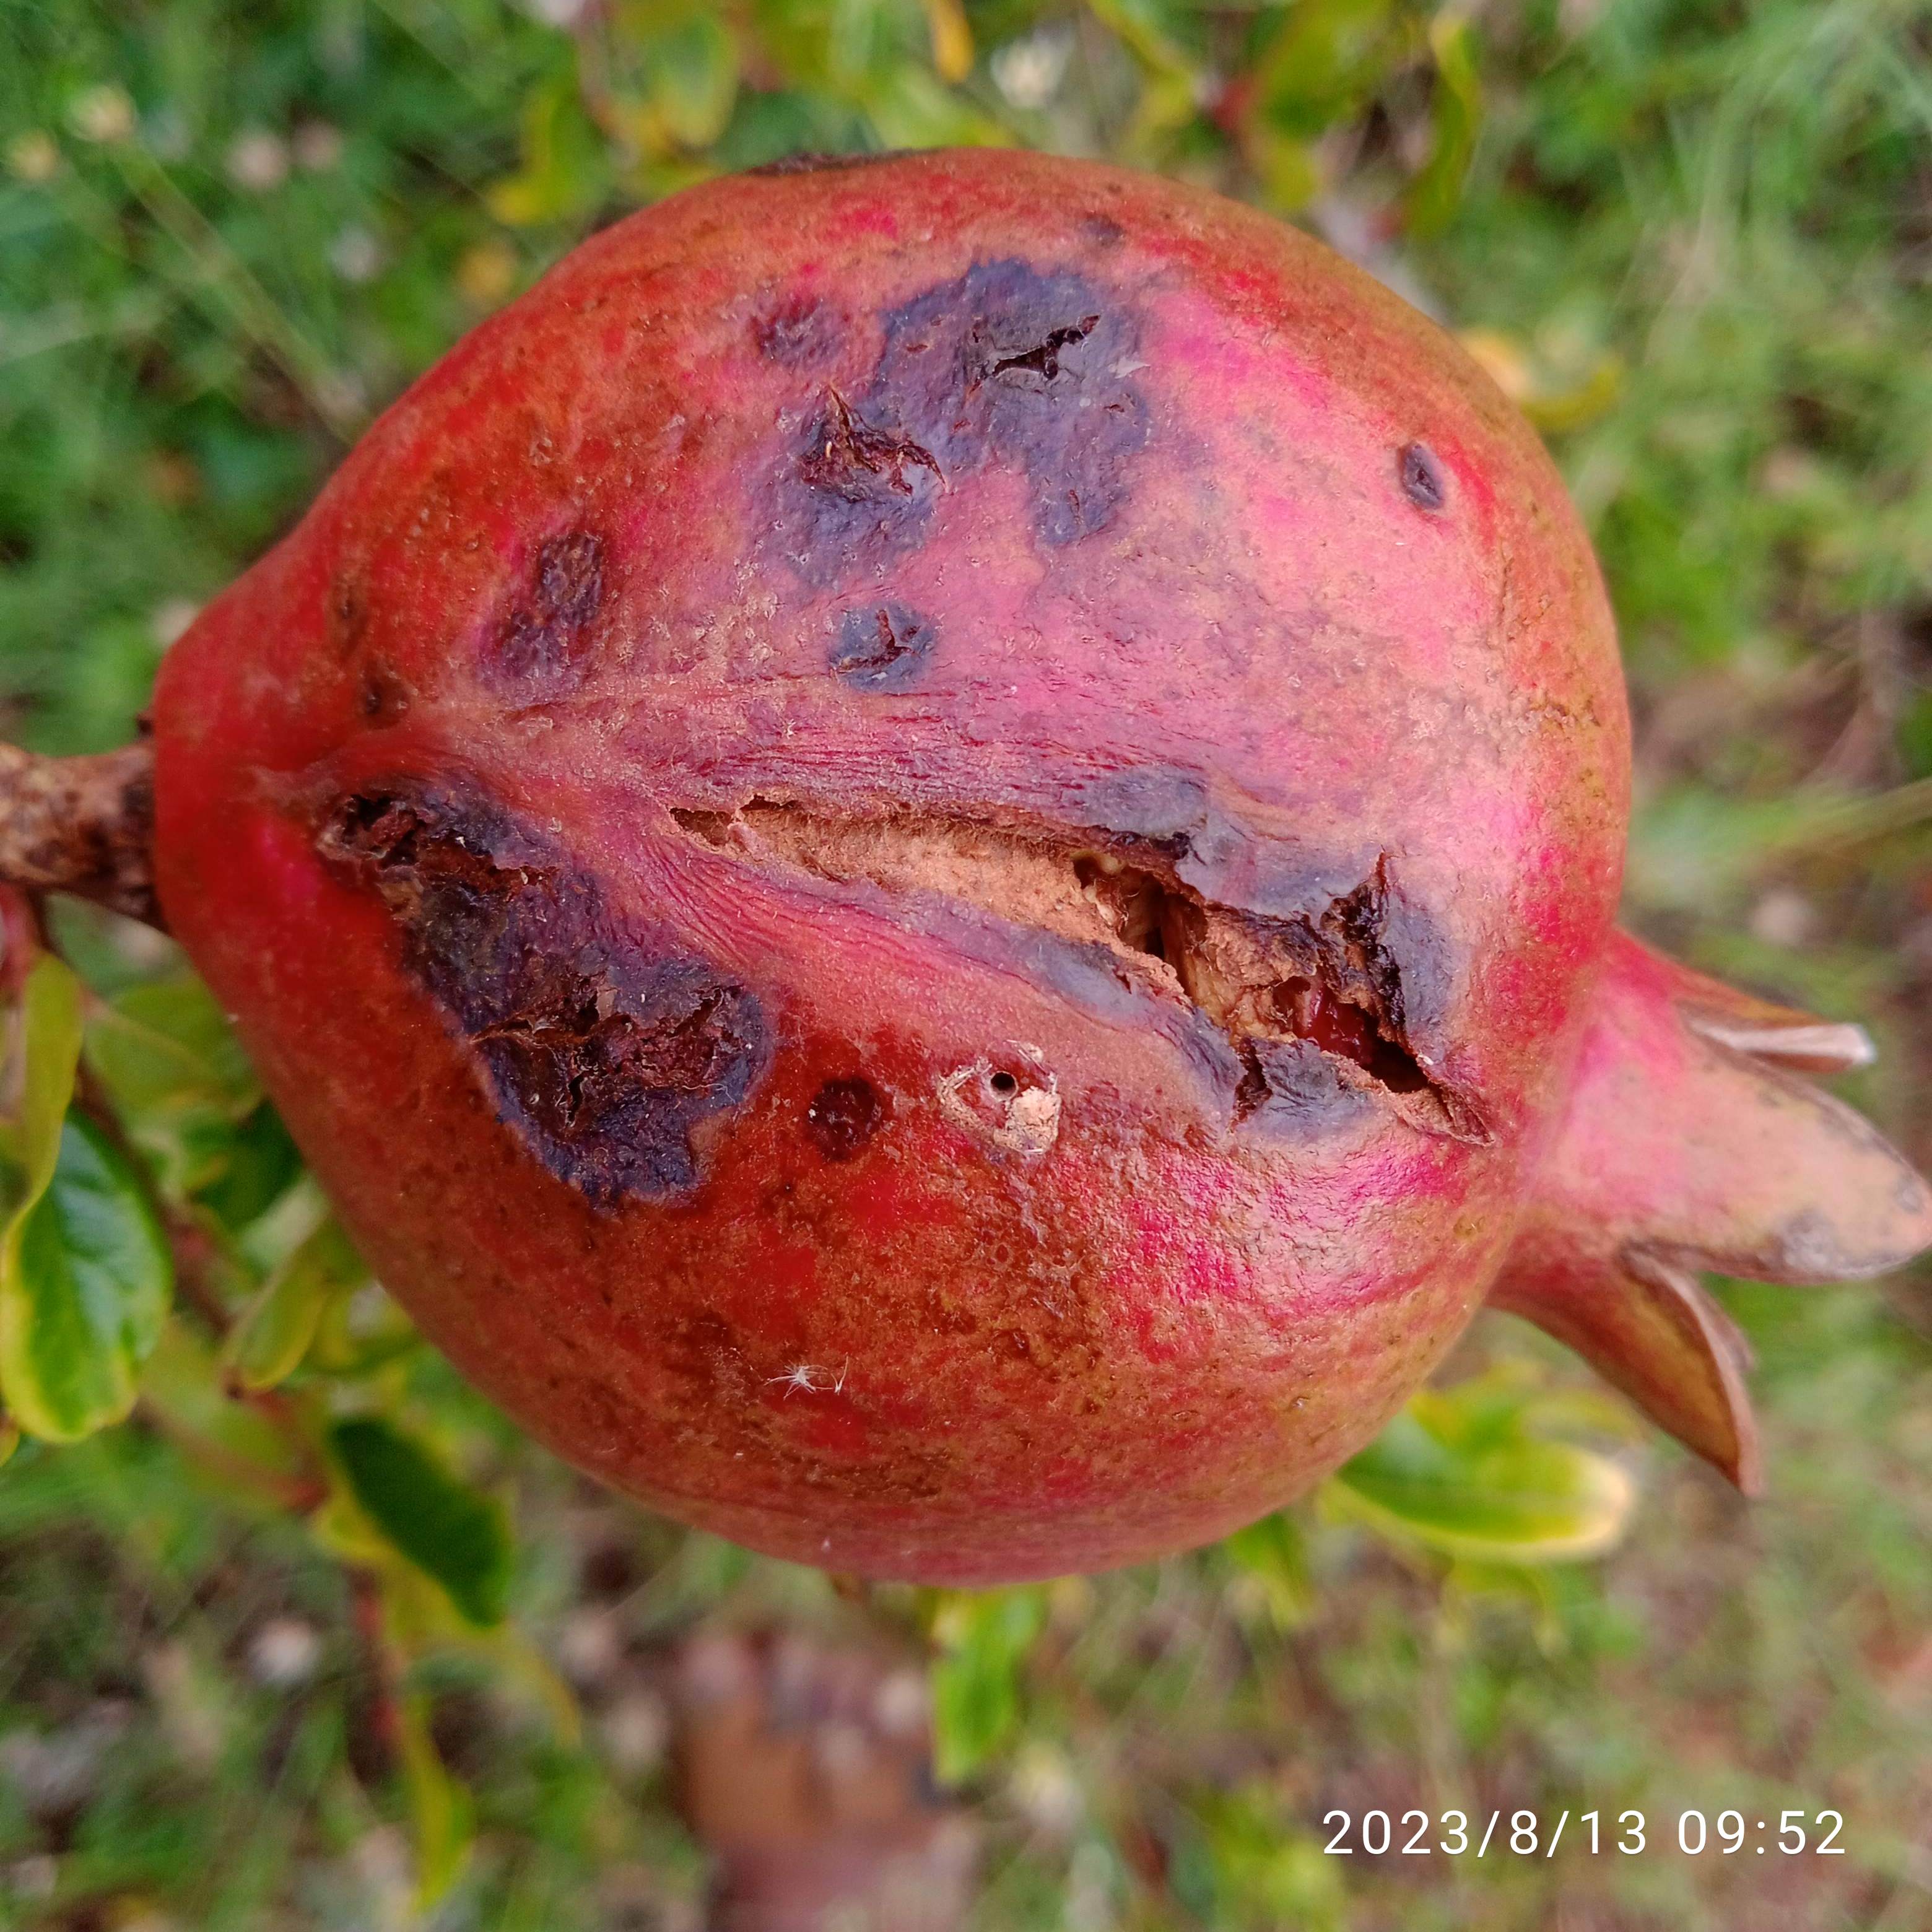
Label: Bacterial_Blight